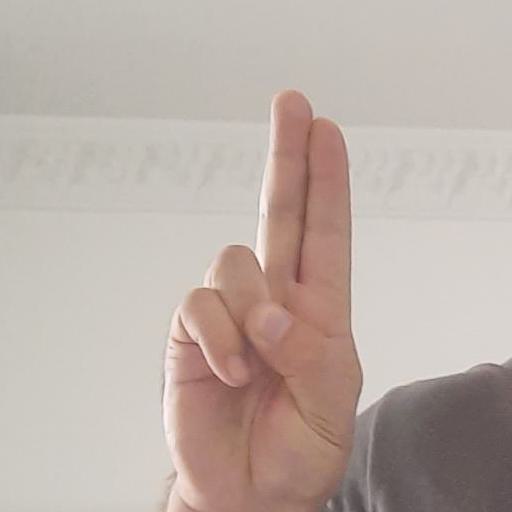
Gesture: two_up